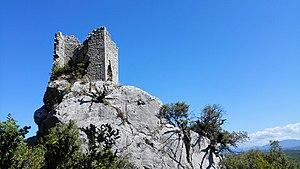
La tour du Castelar, vestige du castrum de La Roquette, Montmeyan, Var, France
Montmeyan est une commune française située dans le département du Var en région Provence-Alpes-Côte d'Azur.
La commanderie de Saint-Maurice est située dans le département du Var, sur la commune de Régusse, près des basses gorges du Verdon, à 5 km au nord de Montmeyan et à 2 km au sud de Quinson.